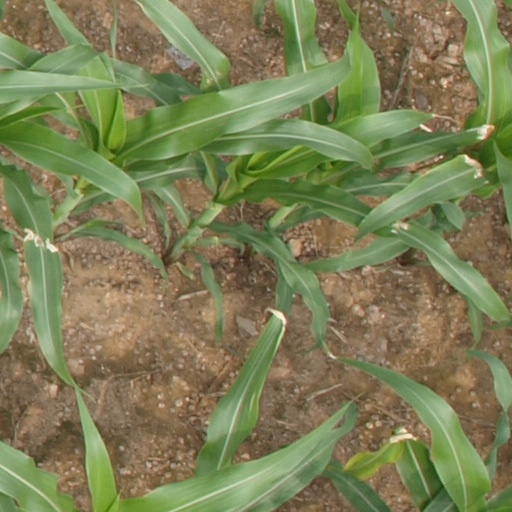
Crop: maize; corn